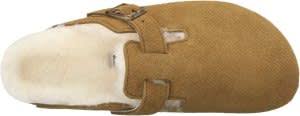
Label: Clog